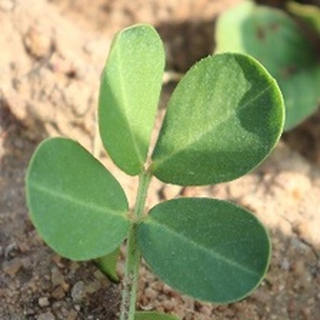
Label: healthy_groundnut